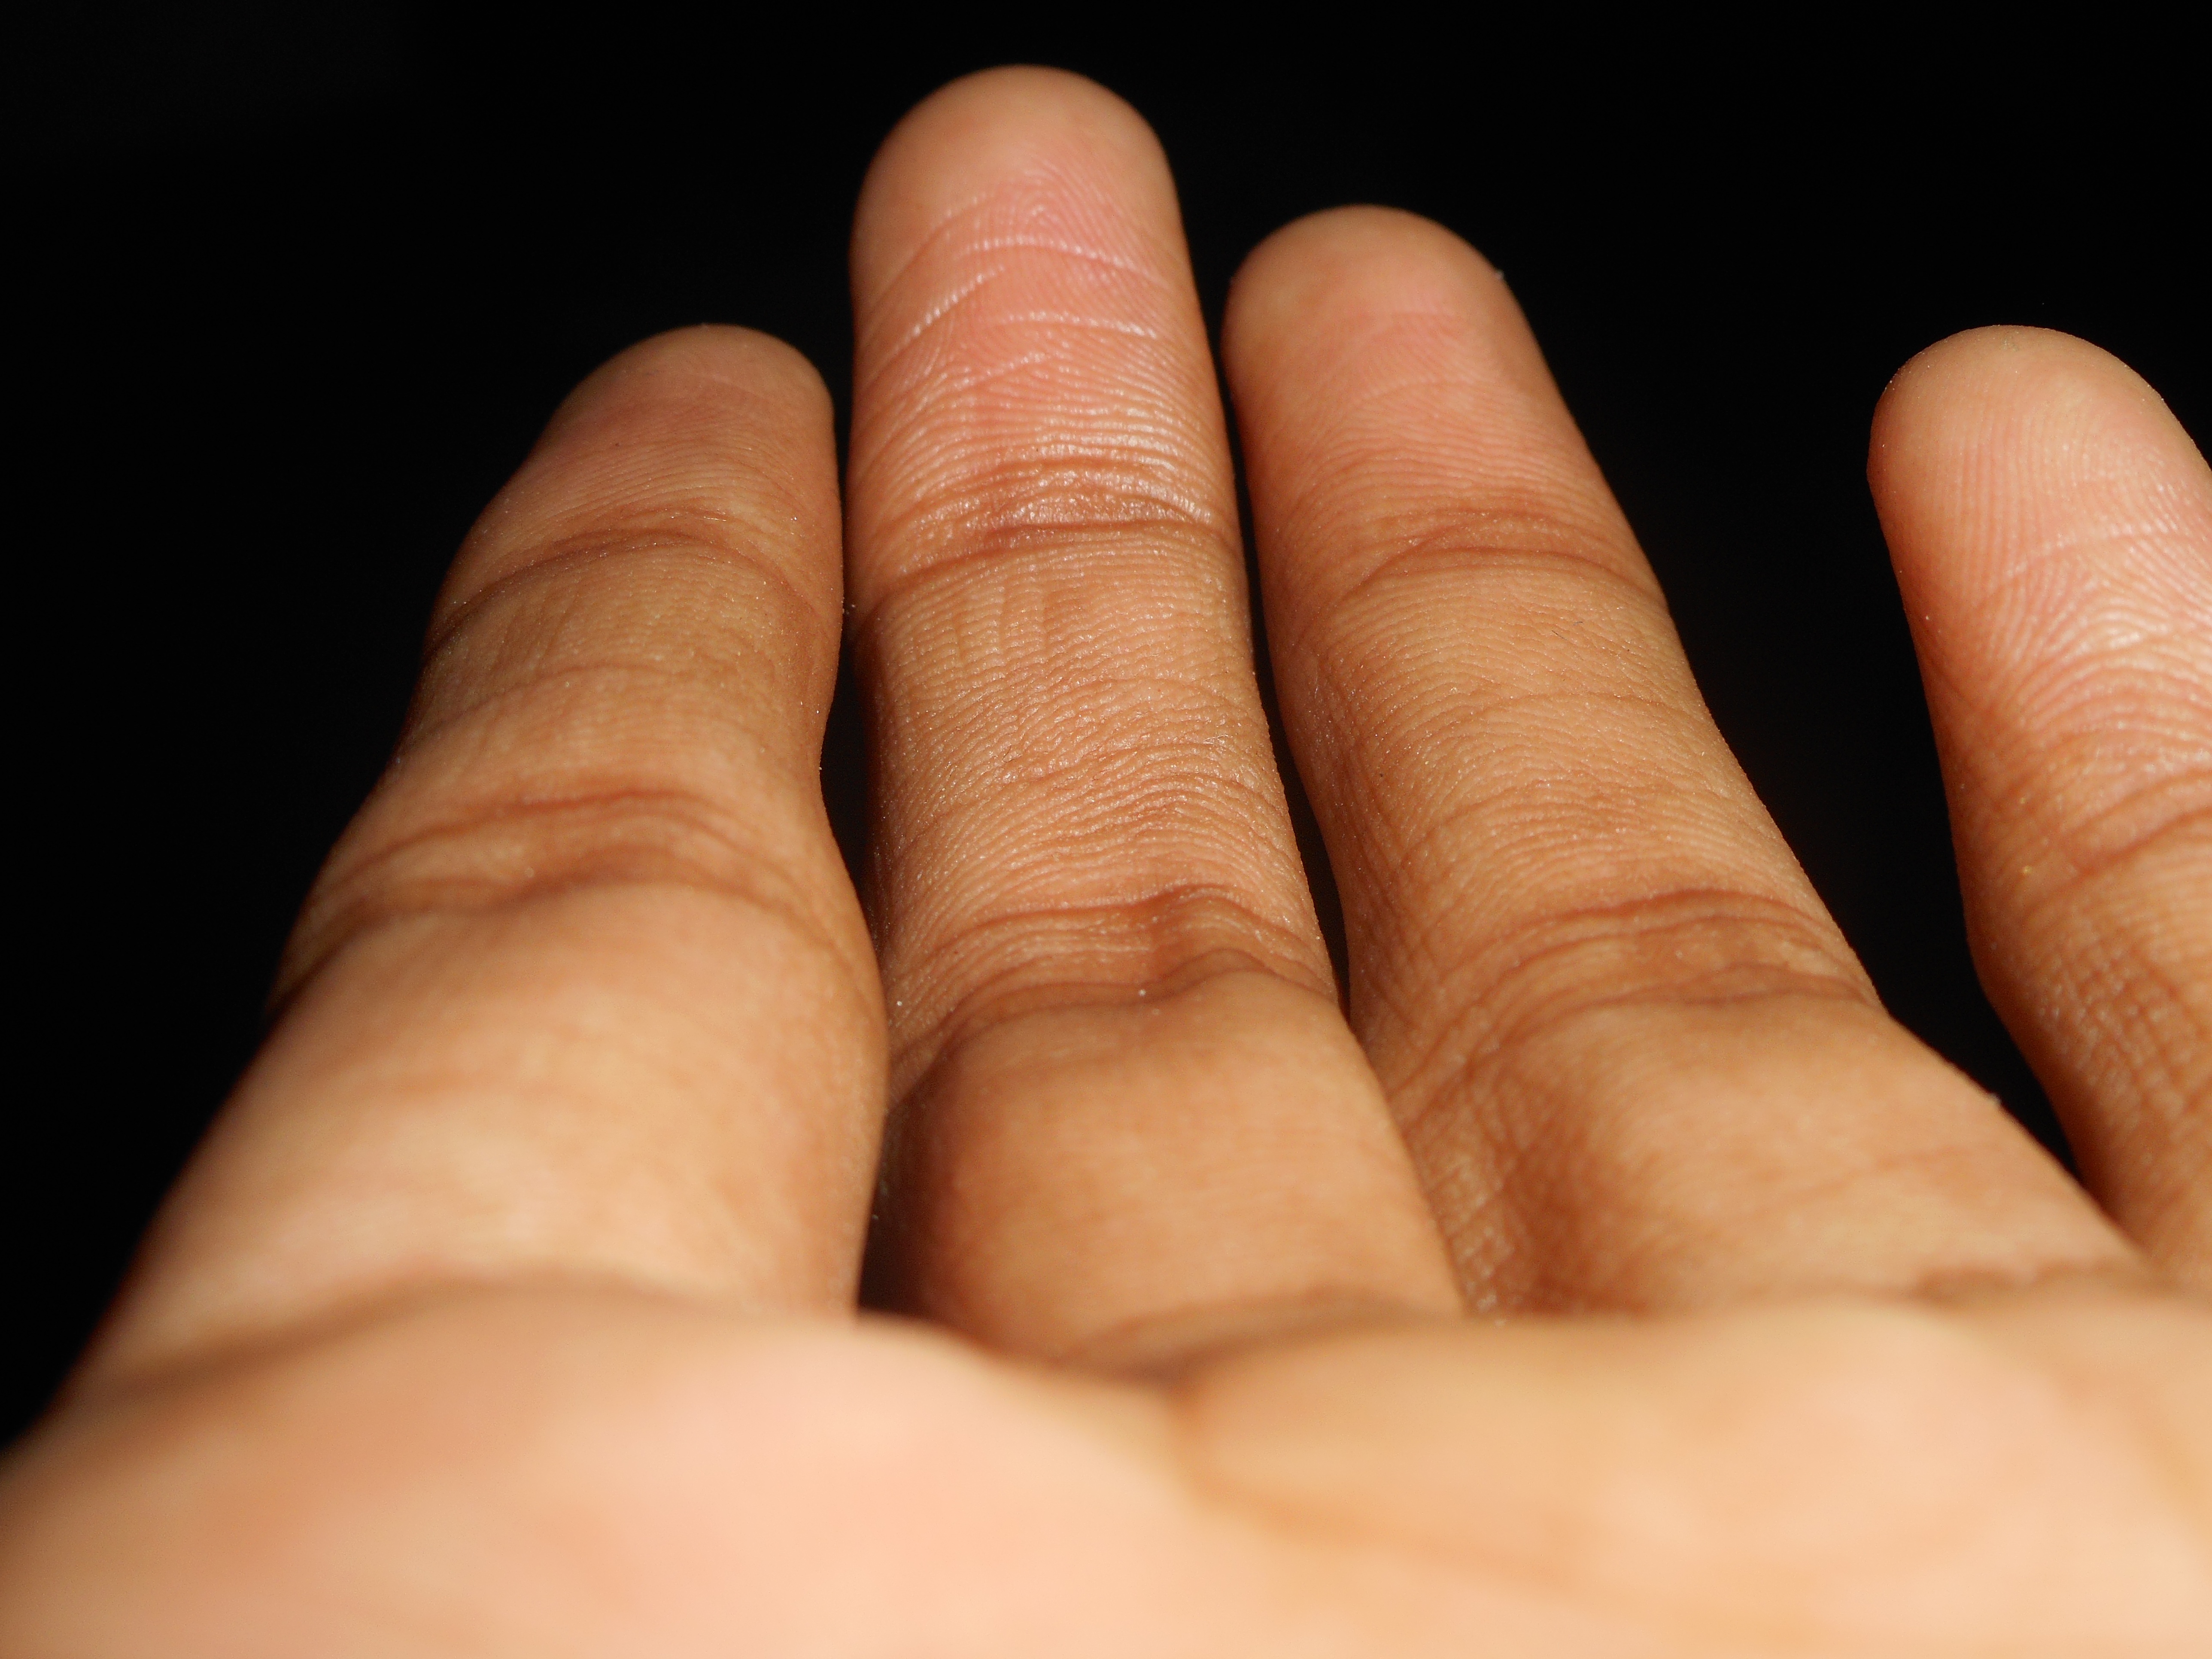
hand, people, ring, finger, arm, nail, close up, jewellery, fingers, digits, sense